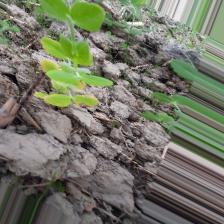
Label: Ascochyta blight